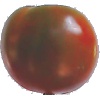
Label: Tomato Maroon 1